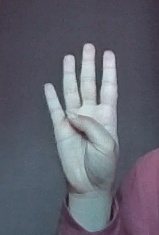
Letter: kaaf